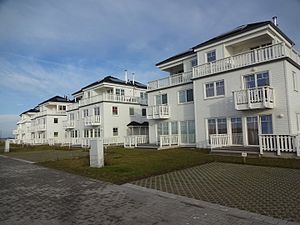
Olpenæs
De hvide strandvillaer er nogle af de første bygninger i Østersøressorten
Olpenæs er en landsby og herregård på halvøen Svans i den østlige del af Sydslesvig. Landsbyen hører under Svans Sogn.